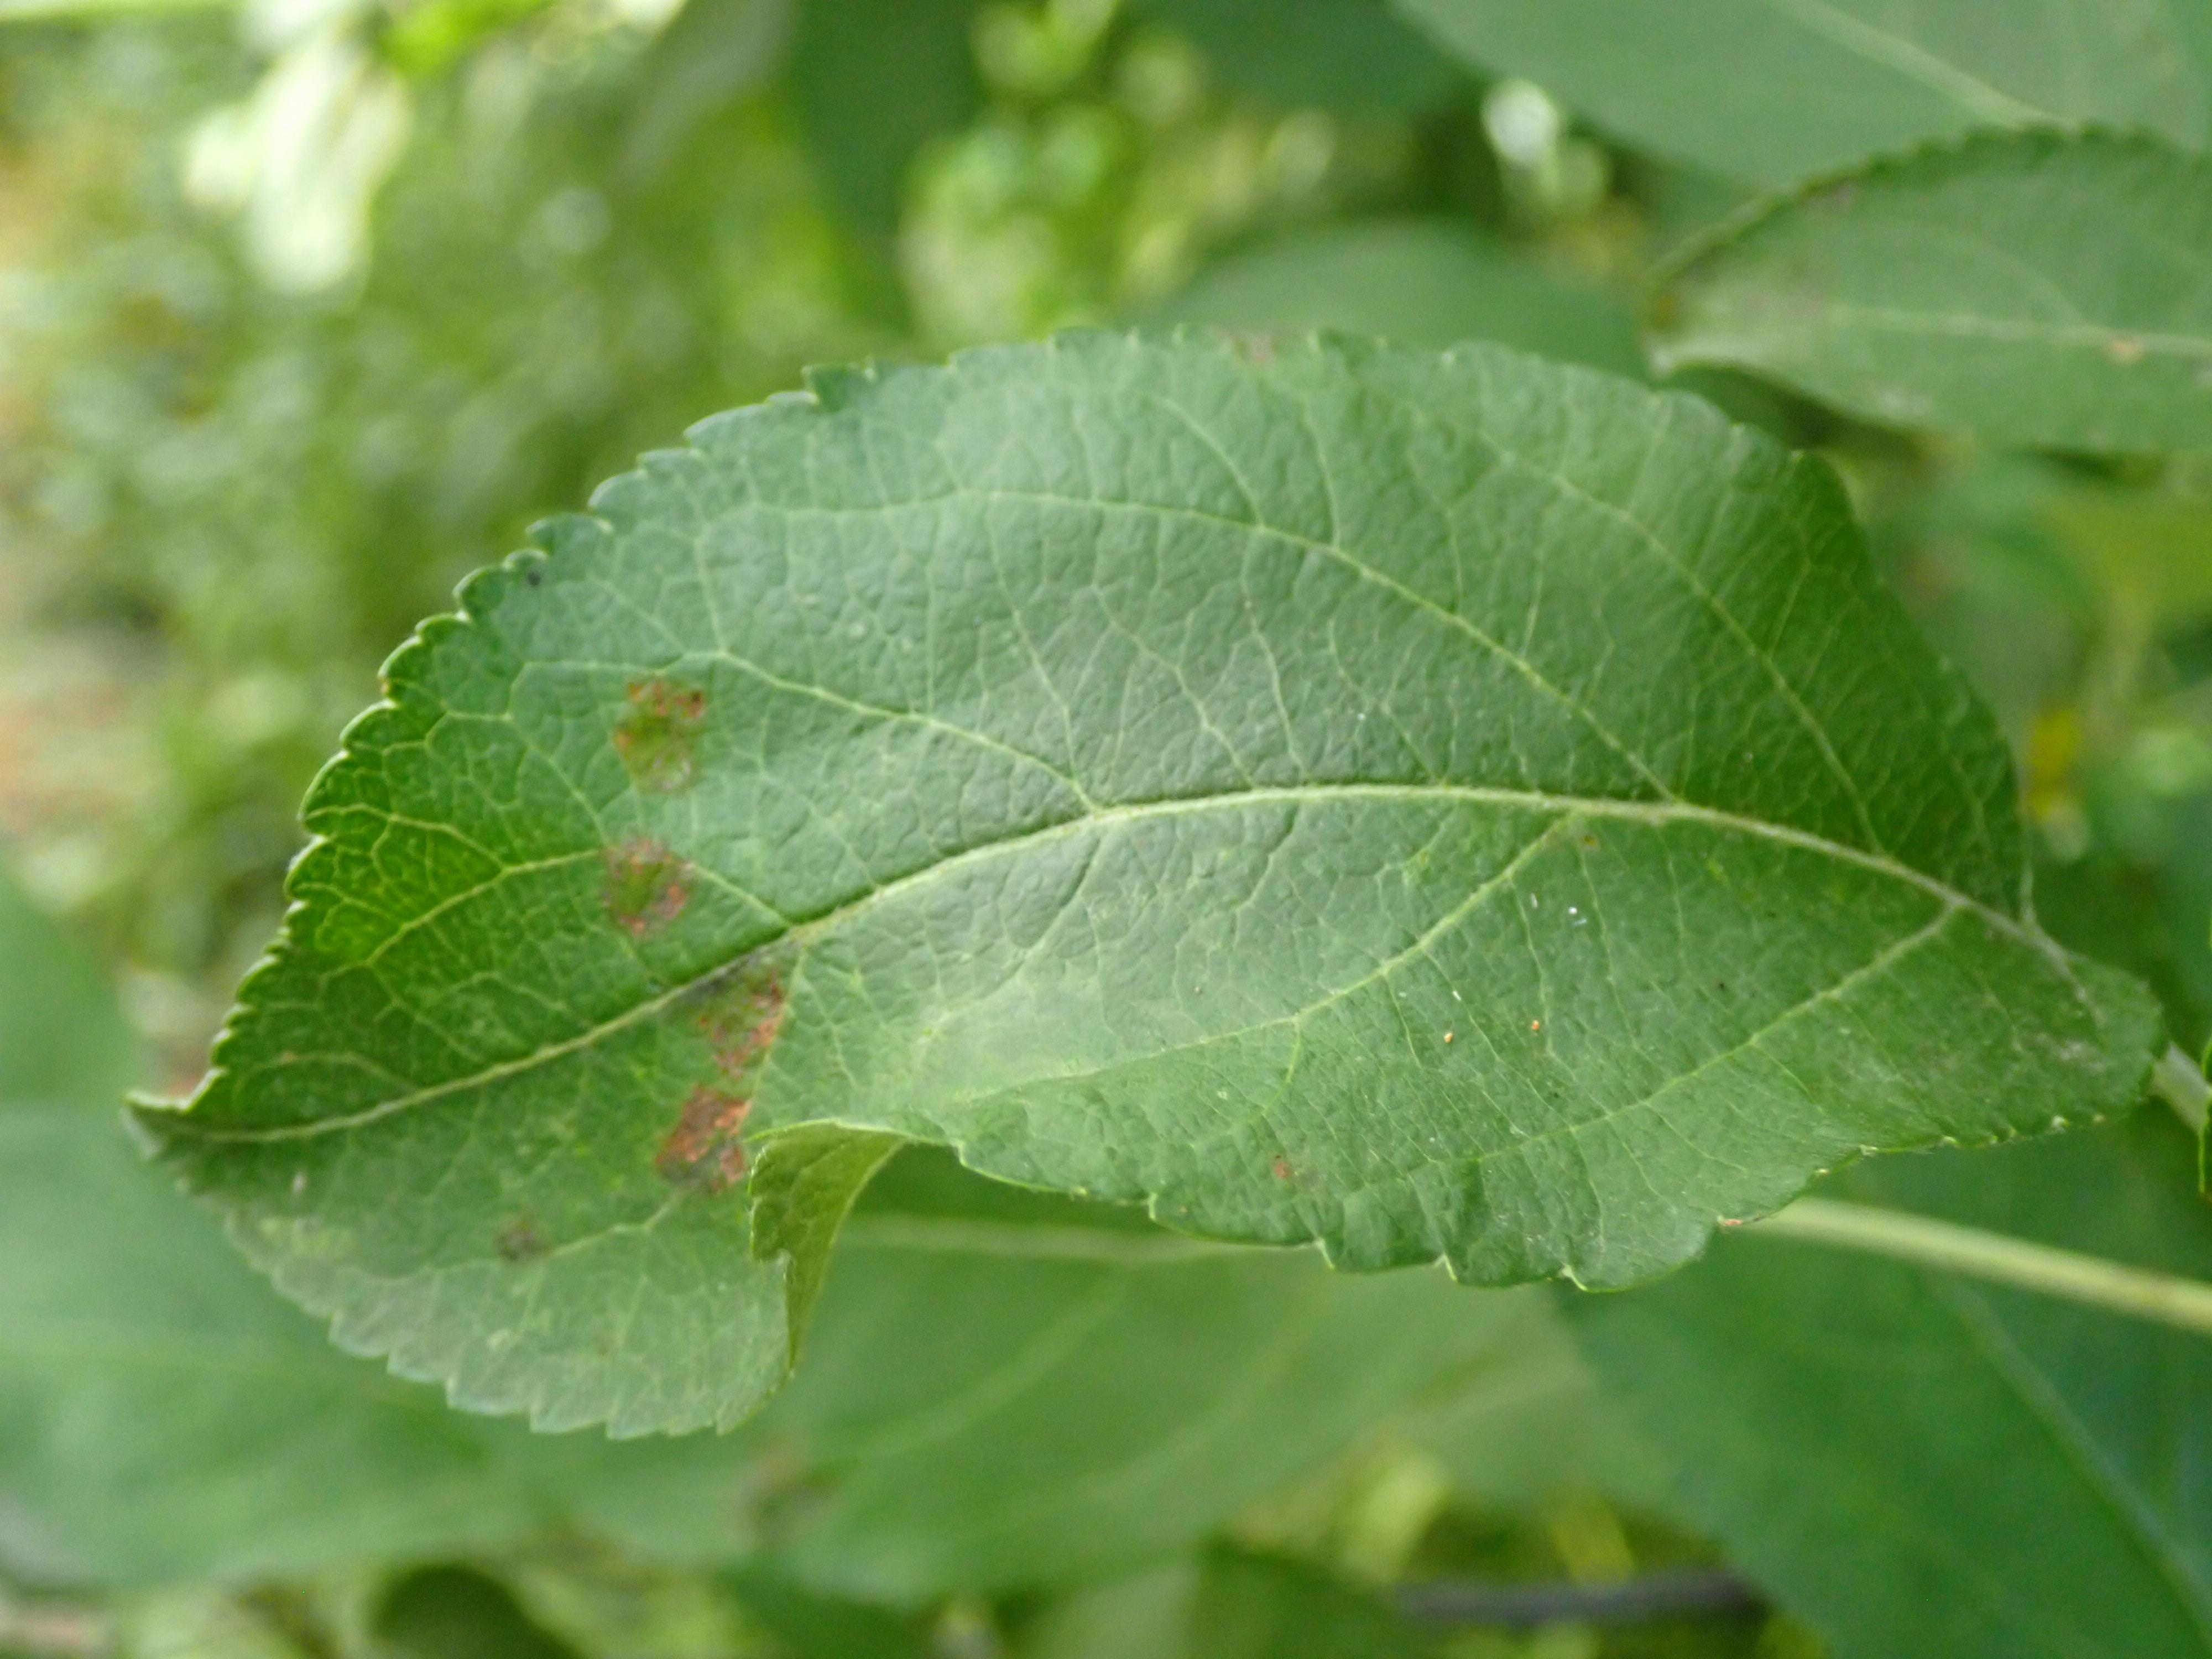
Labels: scab